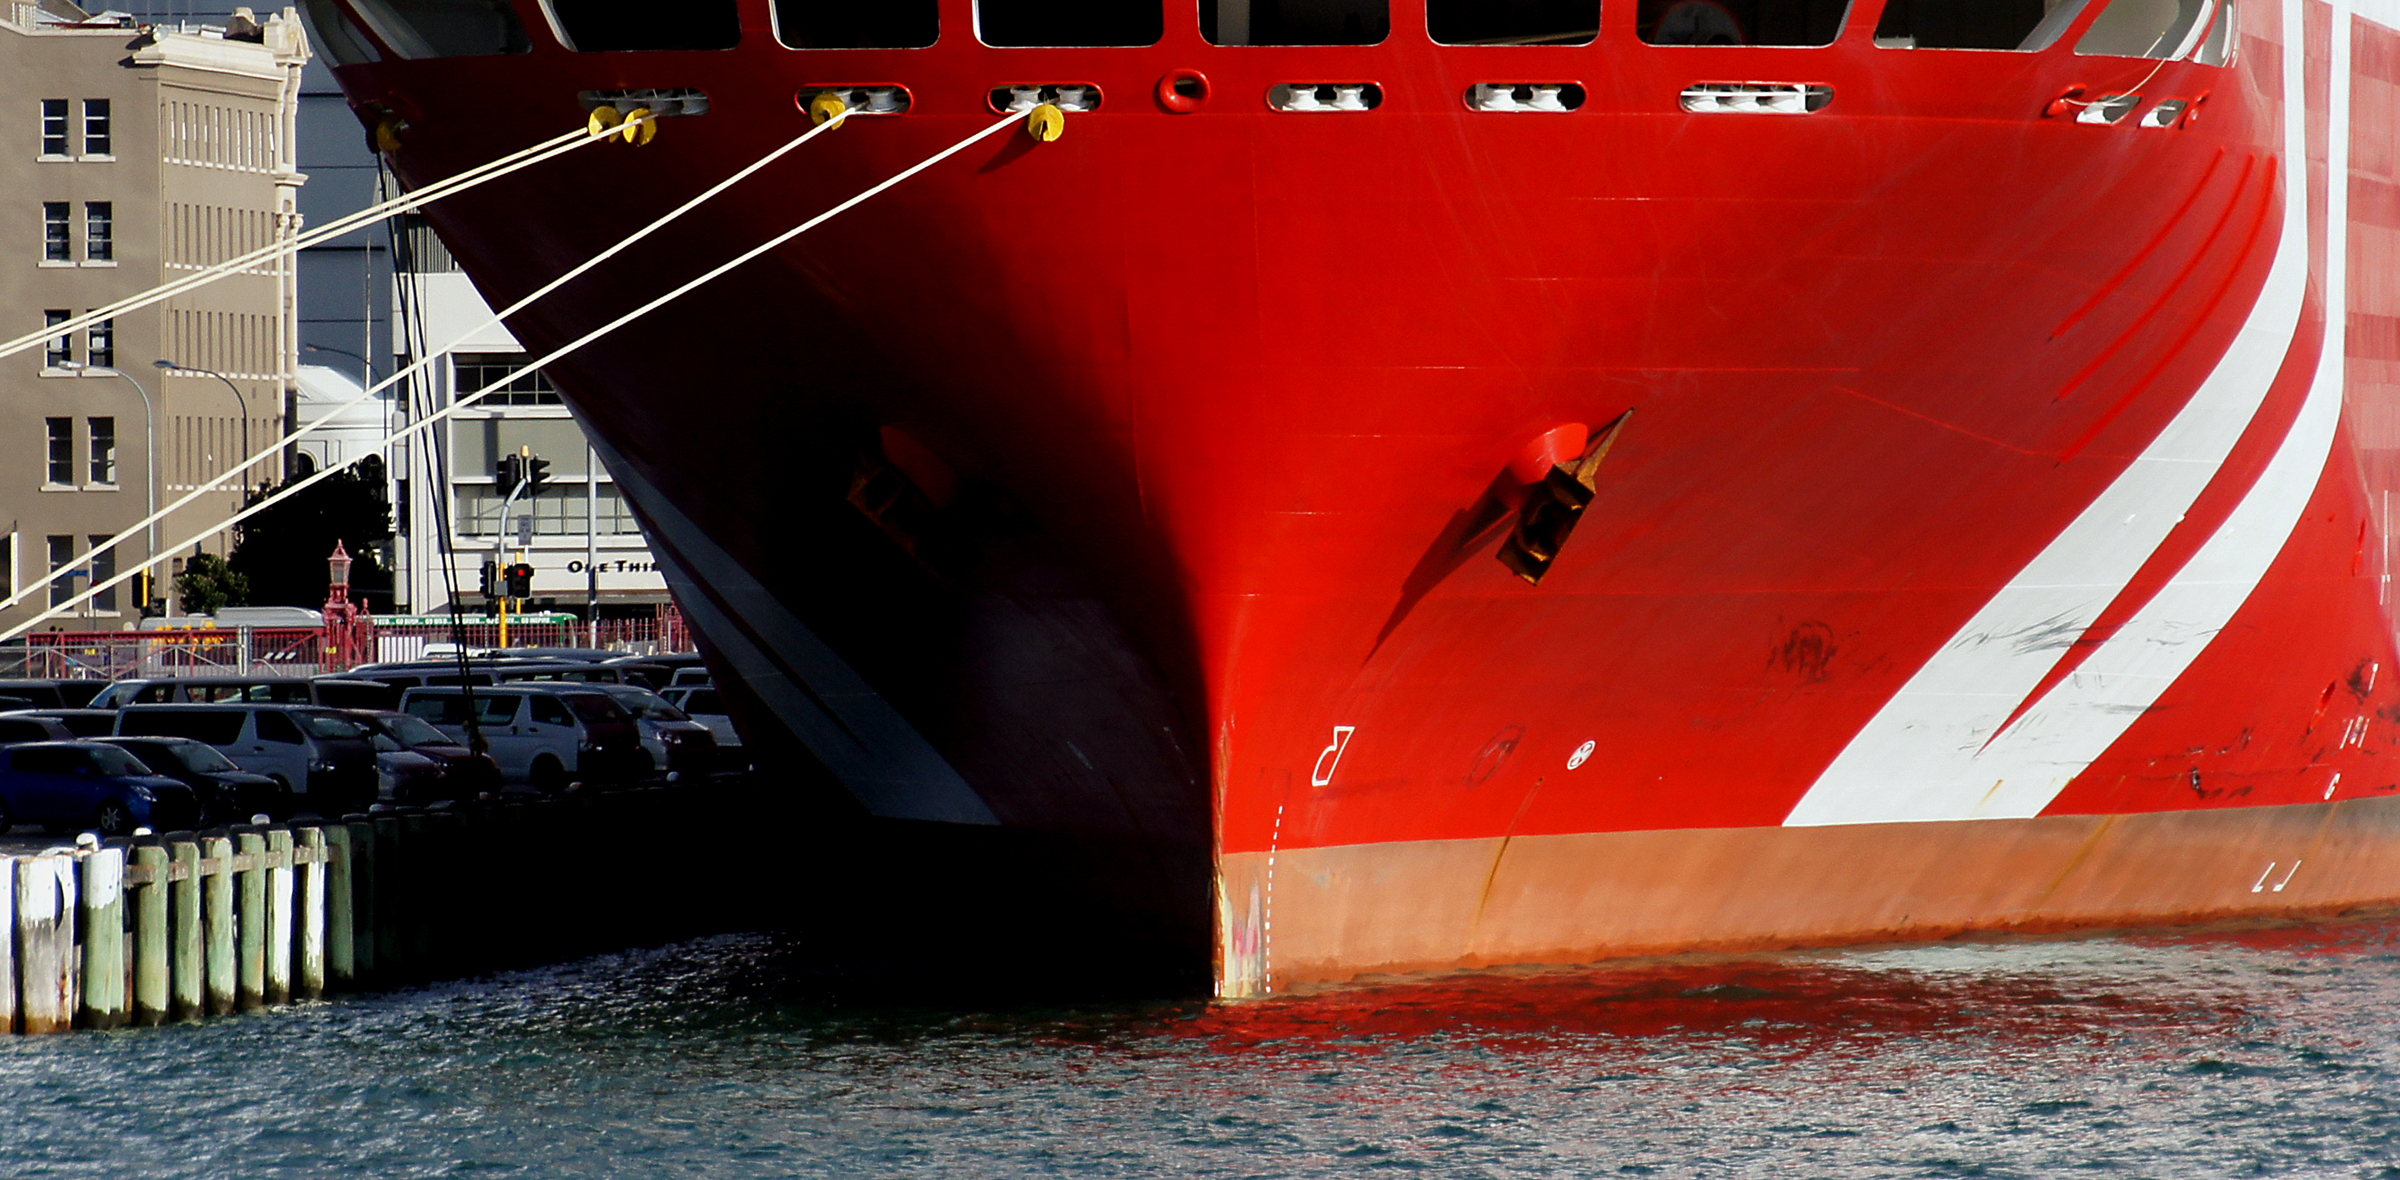
boat, ship, red, vehicle, cargo ship, publicdomain, bow, watercraft, sonydslra580, container ship, freight transport, ocean liner, tank ship